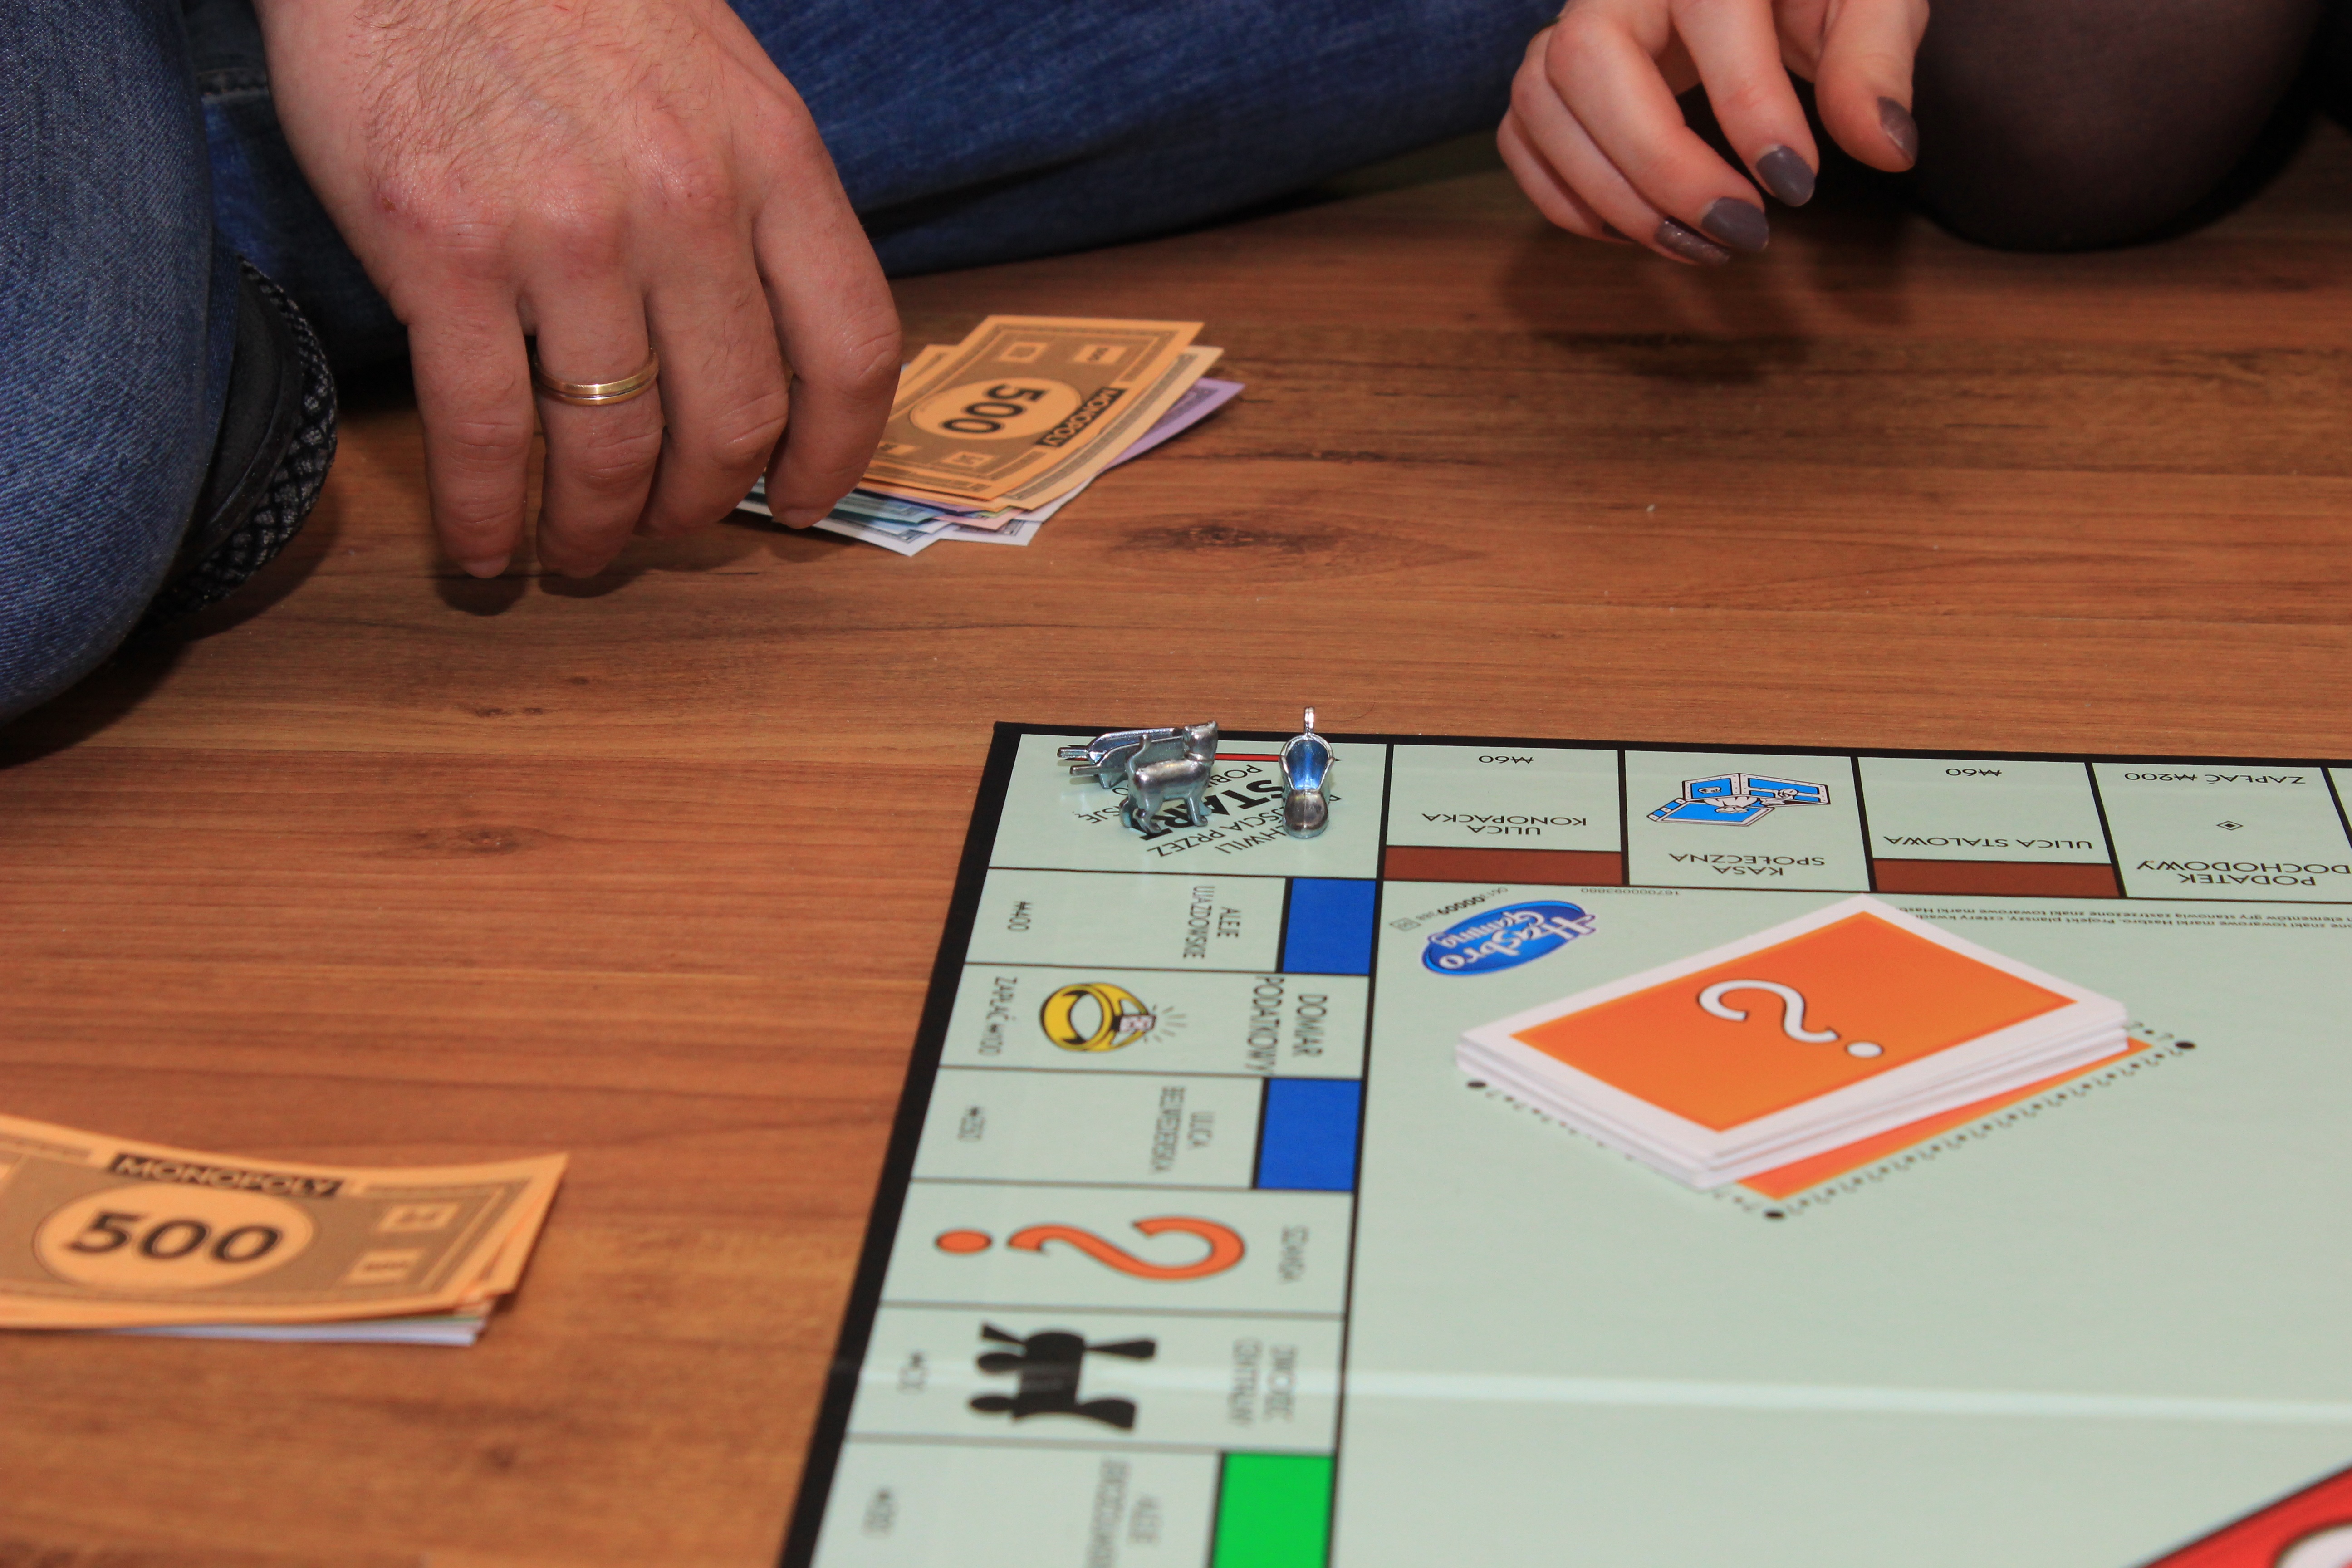
hand, game, play, recreation, finger, board game, font, angle, games, monopoly, product design, indoor games and sports, tabletop game